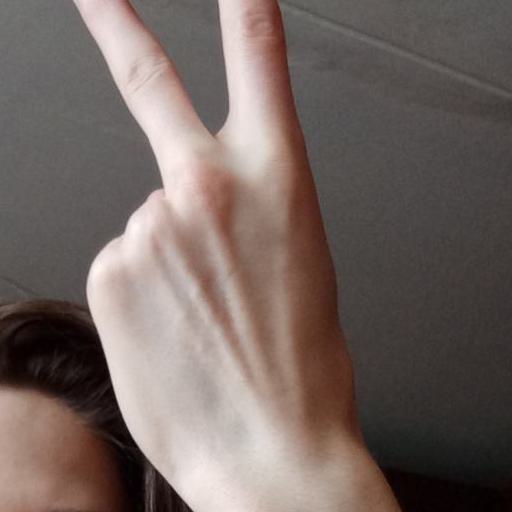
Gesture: peace_inverted